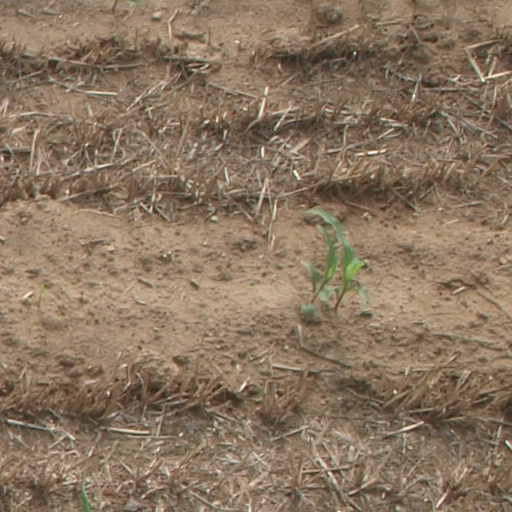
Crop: maize; corn